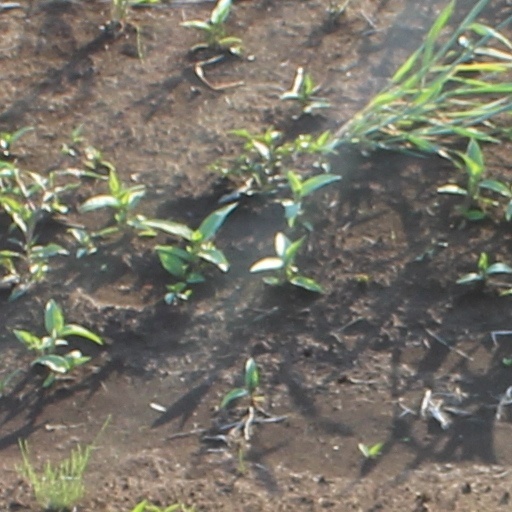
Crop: wheat